Sobranie

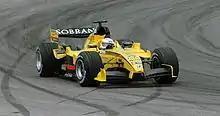
Narain Karthikeyan's Jordan EJ15 with the Sobranie sponsorship on its rear wing in qualifying at the 2005 United States Grand Prix

Sobranie was a sponsor of the Jordan Grand Prix team in and . The logos were displayed on the front, side and rear wing of the cars. In countries where tobacco sponsorship was forbidden, the logos were removed or replaced. Sobranie was primarily a replacement for Jordan's primary tobacco sponsor, Benson & Hedges (a Gallaher-owned brand in the United Kingdom), in the United States Grand Prix, to circumvent the Tobacco Master Settlement Agreement (MSA), as a clause in the settlement meant Philip Morris USA (who holds the Benson & Hedges trademark in the United States) was only permitted to sponsor Team Penske in American open-wheel racing with their Marlboro brand.